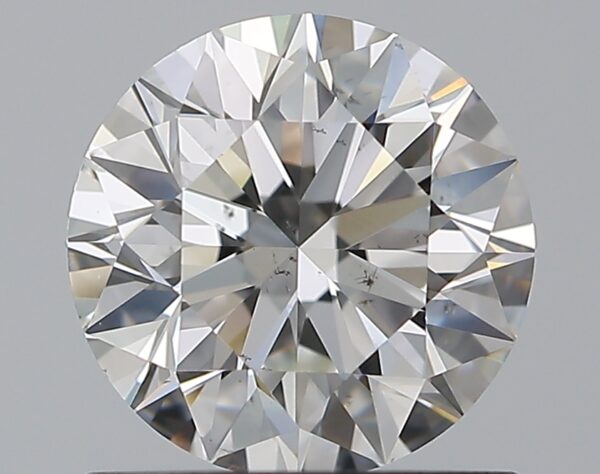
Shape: round
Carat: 1.01
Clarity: VS2
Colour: G
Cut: EX
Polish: EX
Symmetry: EX
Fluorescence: N
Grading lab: GIA
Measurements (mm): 6.35 x 6.39 x 4